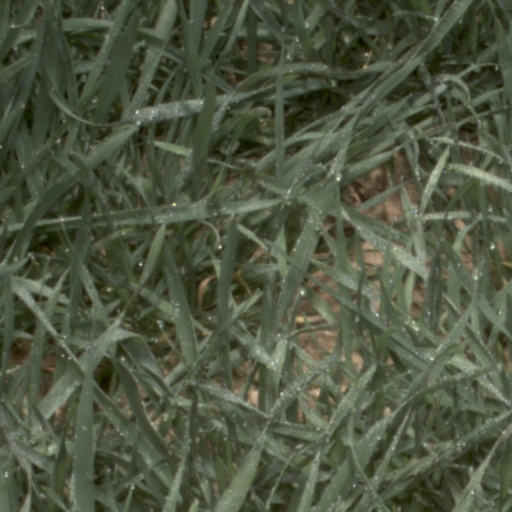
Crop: wheat